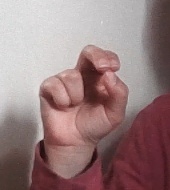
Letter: gaaf